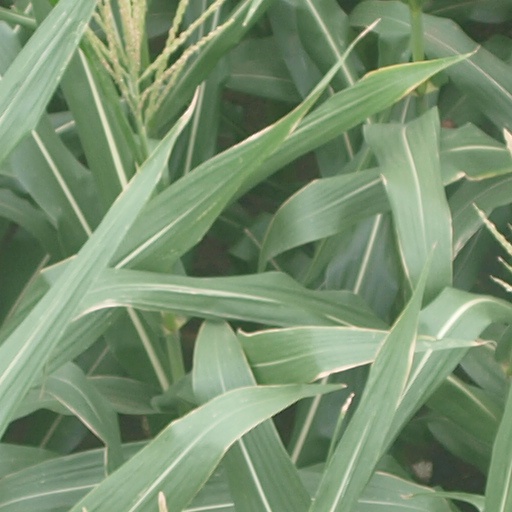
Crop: maize; corn